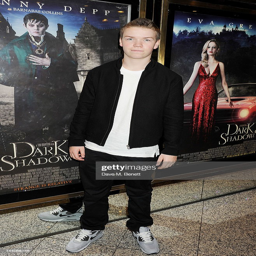
actor attends the european premiere .